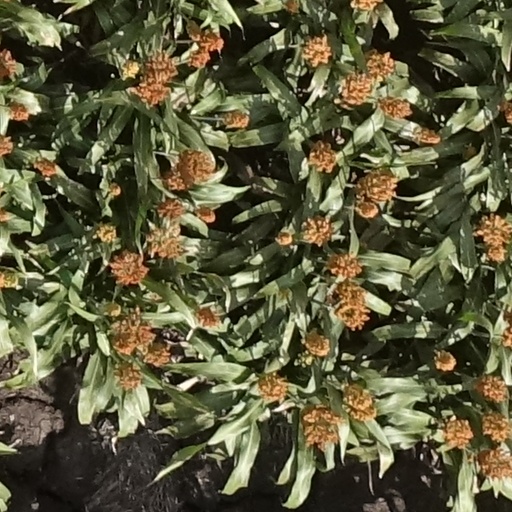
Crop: sorghum